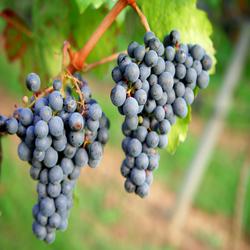
Label: Grapes